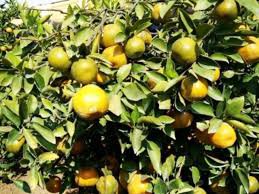
Label: Orange